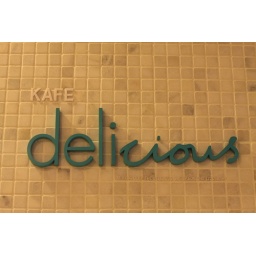
Delicious sign on the wall in Bangsar Village II.